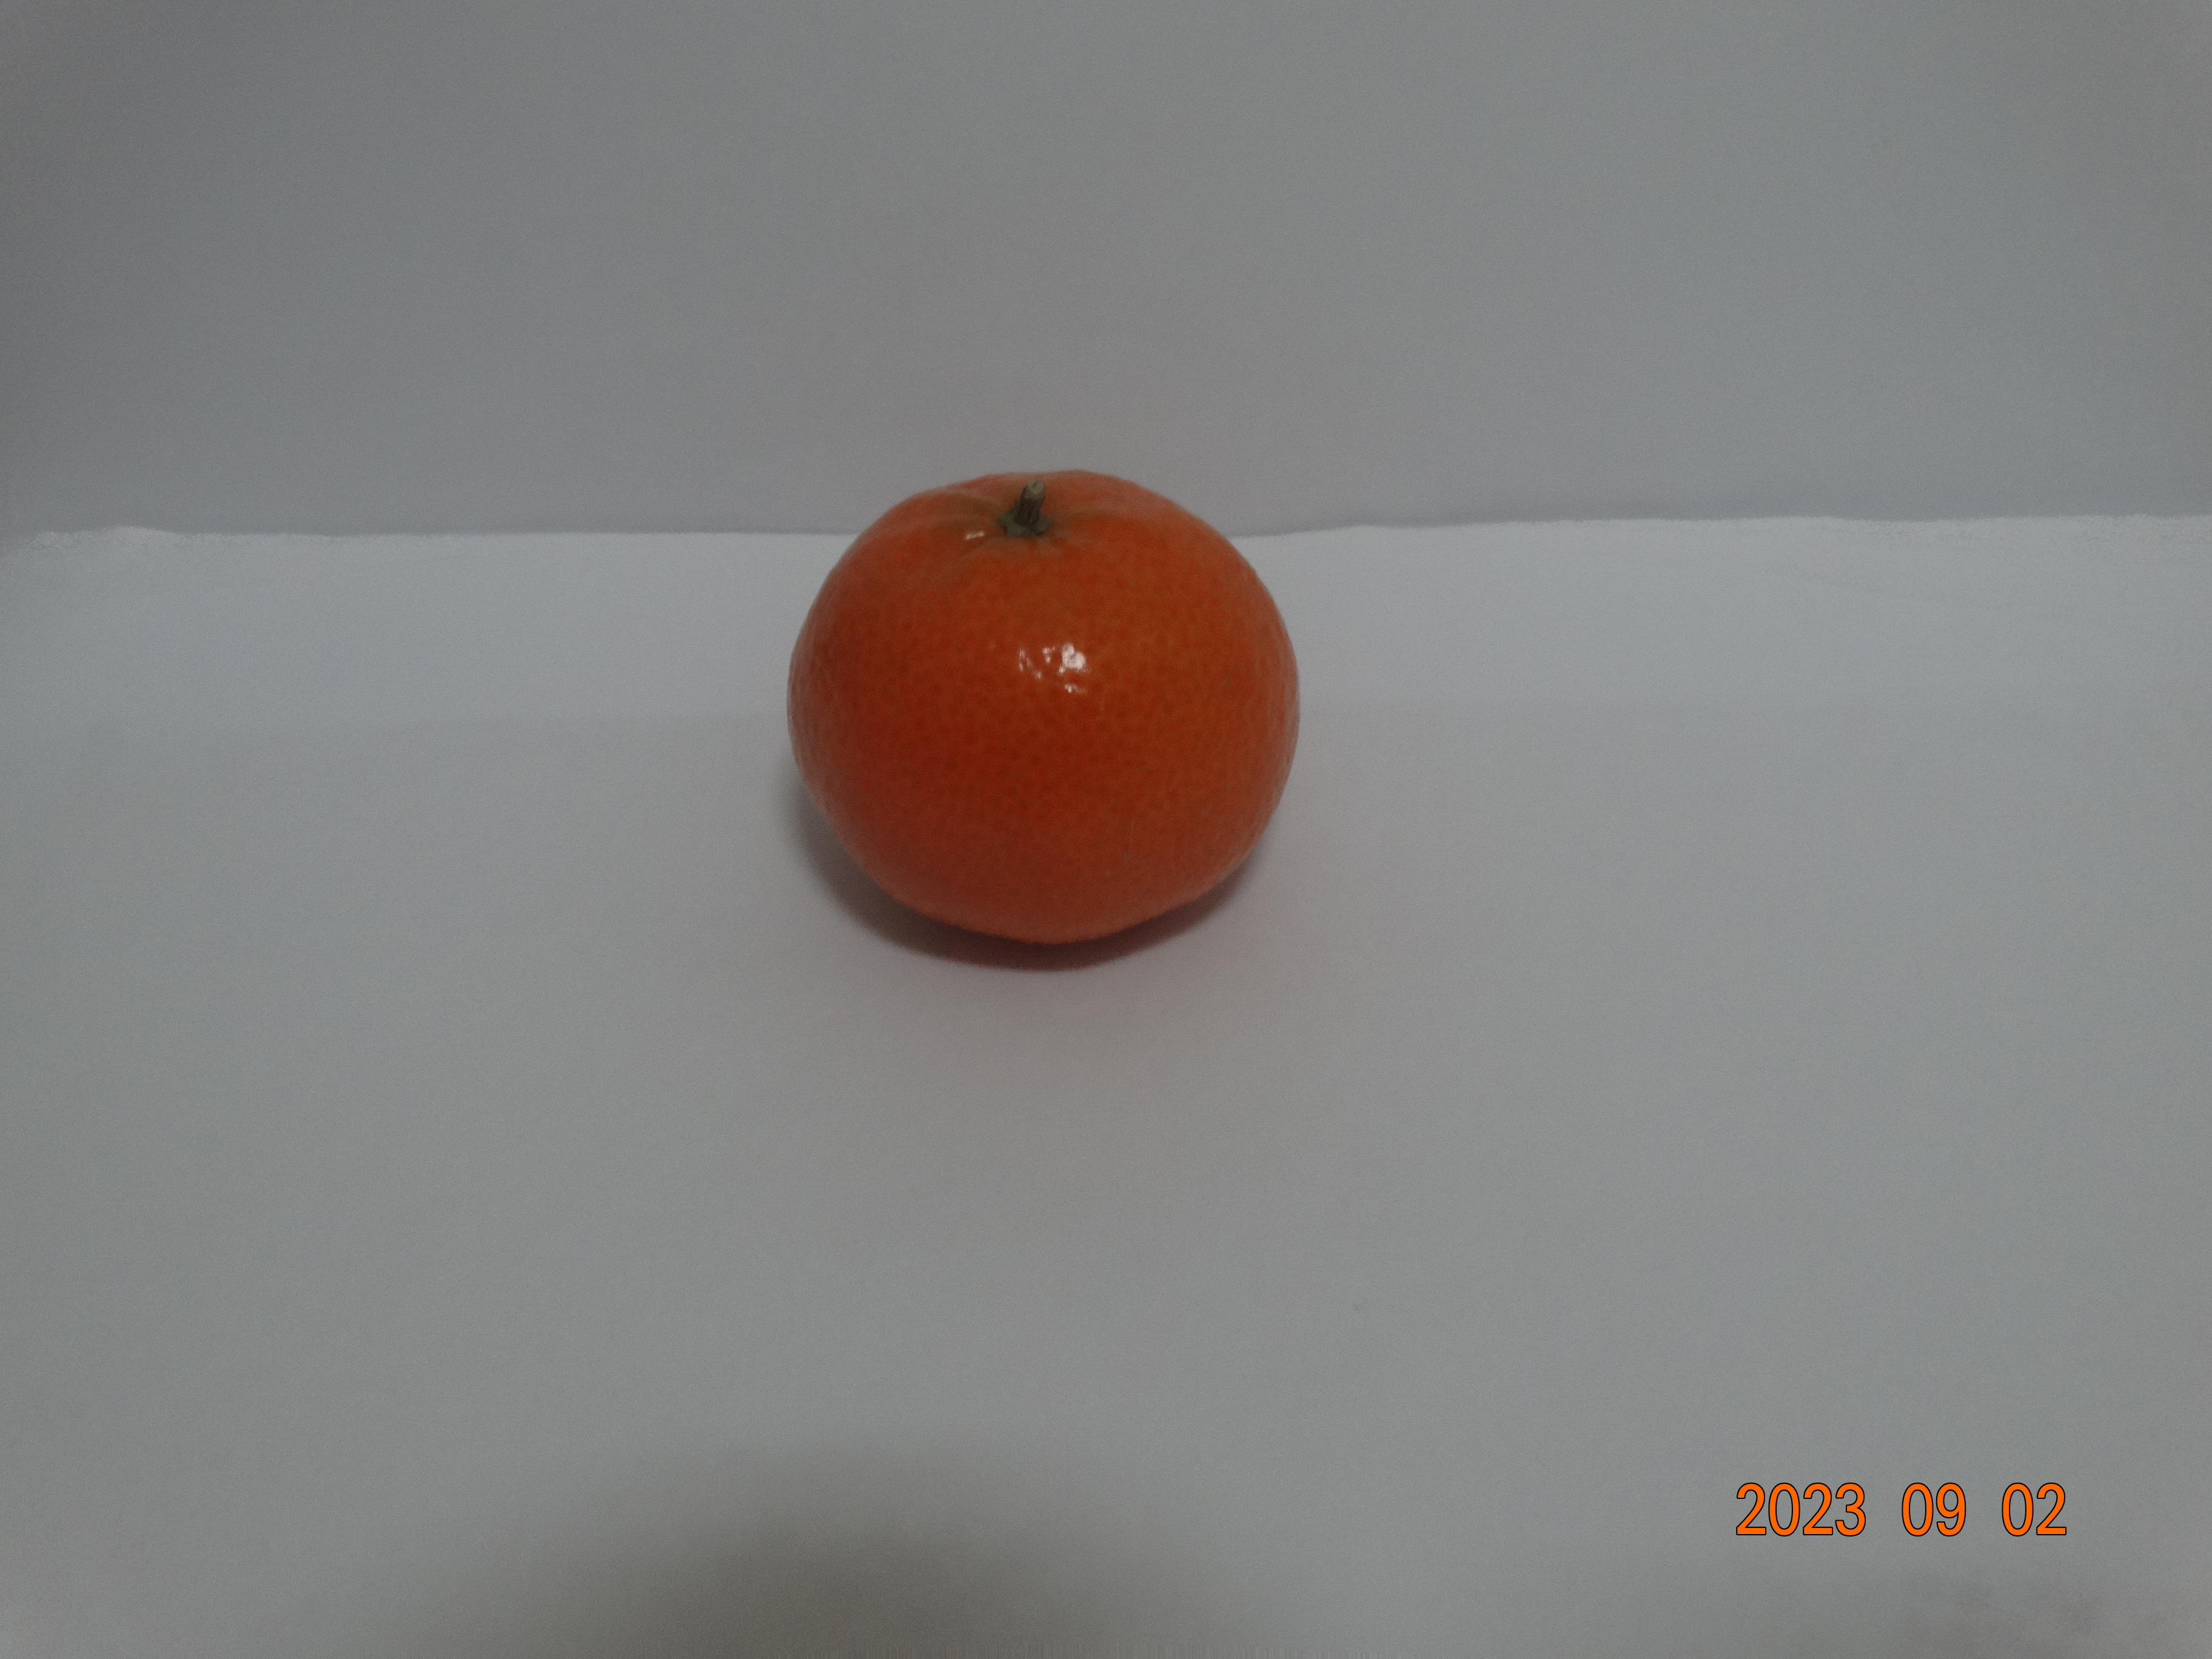
Citrus fruit variety: tangerine